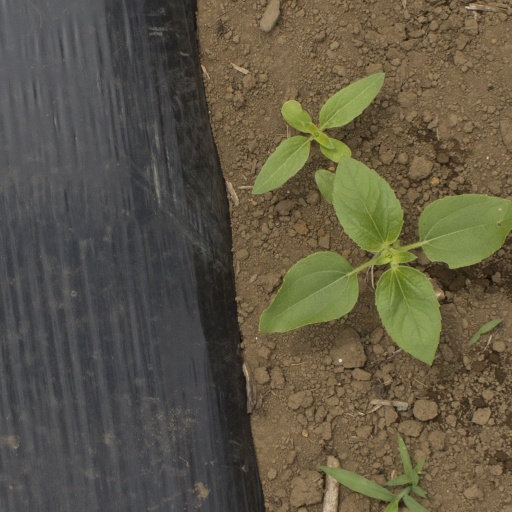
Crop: Jerusalem artichoke